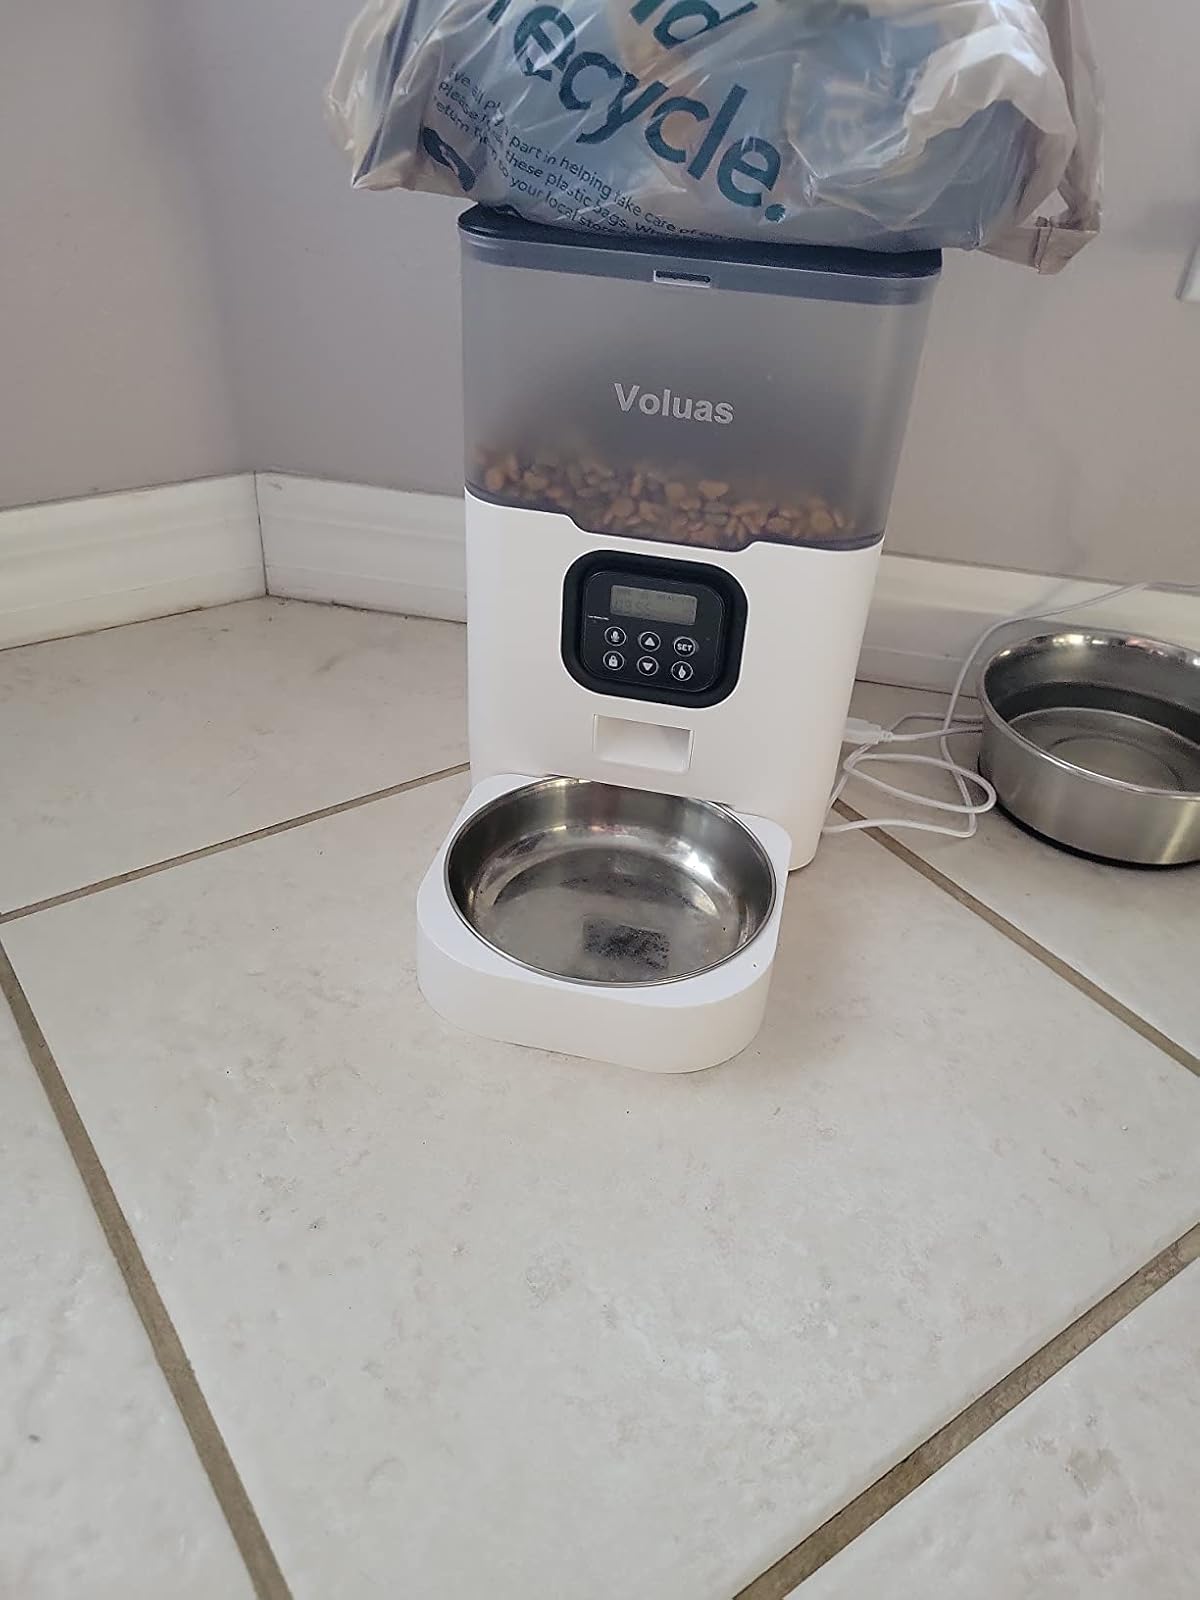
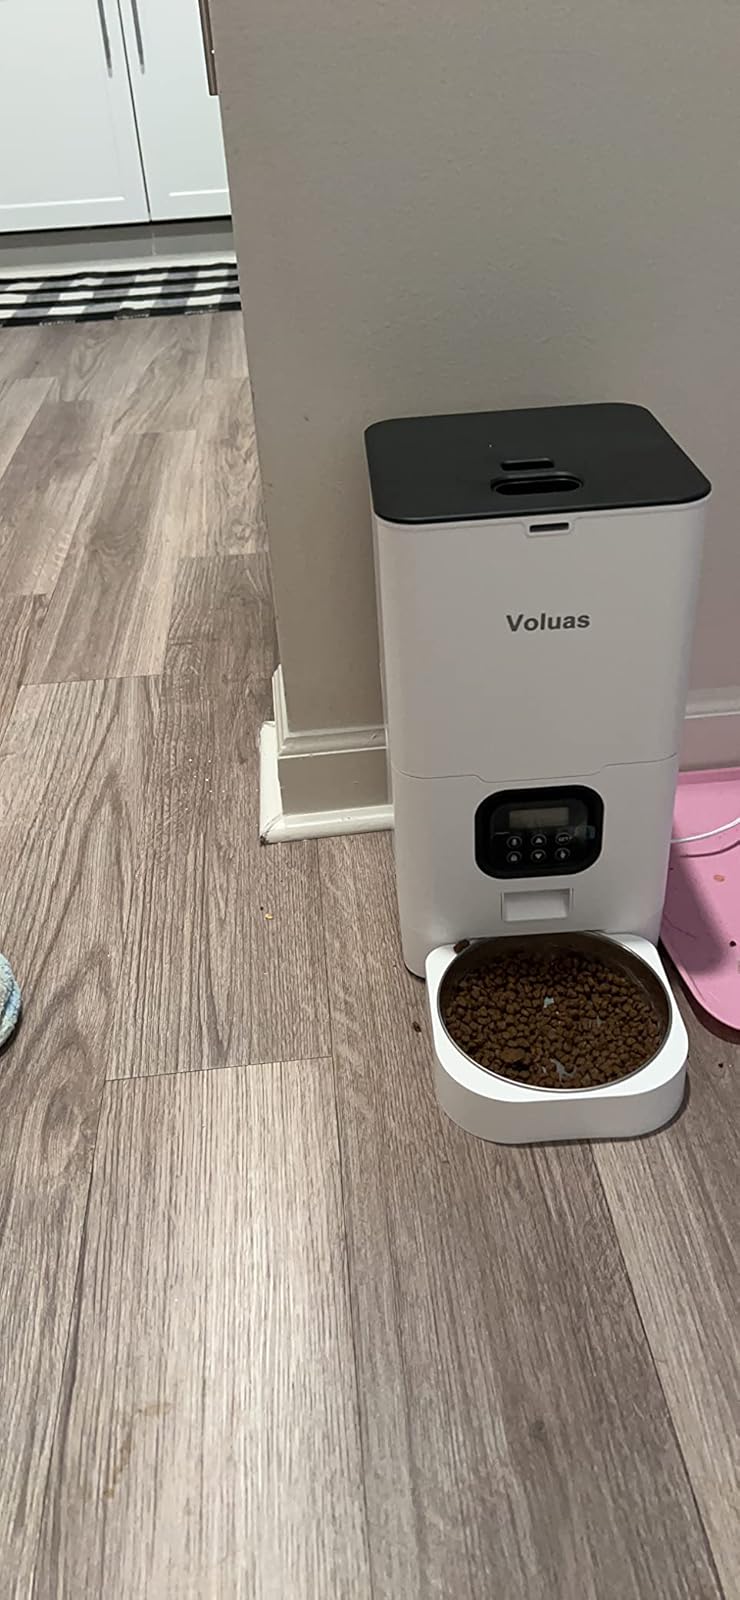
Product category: items_feeder
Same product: no